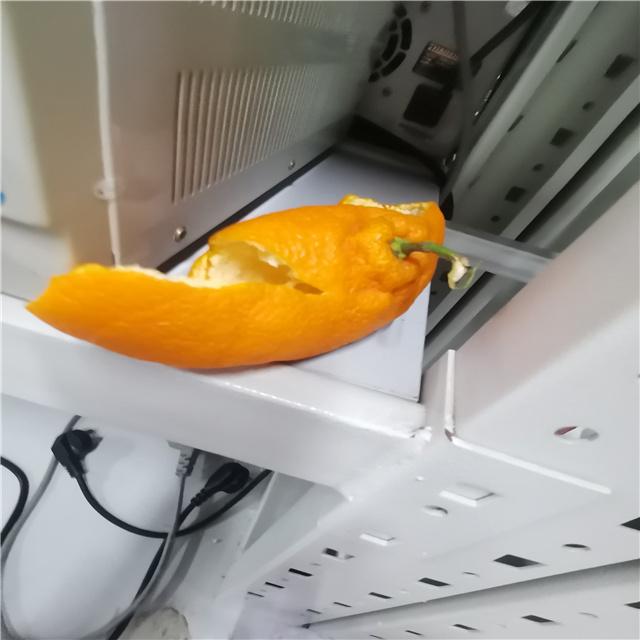
Label: peels